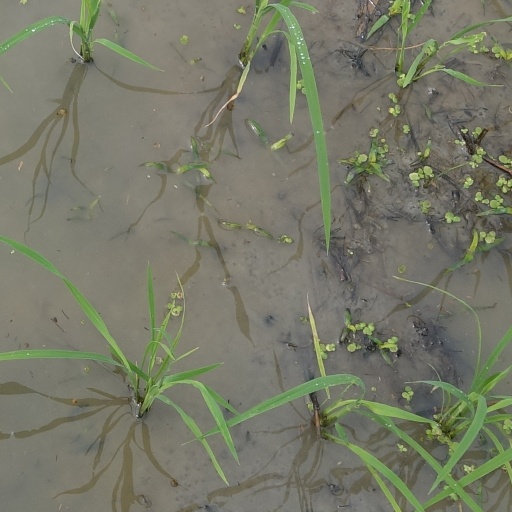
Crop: rice